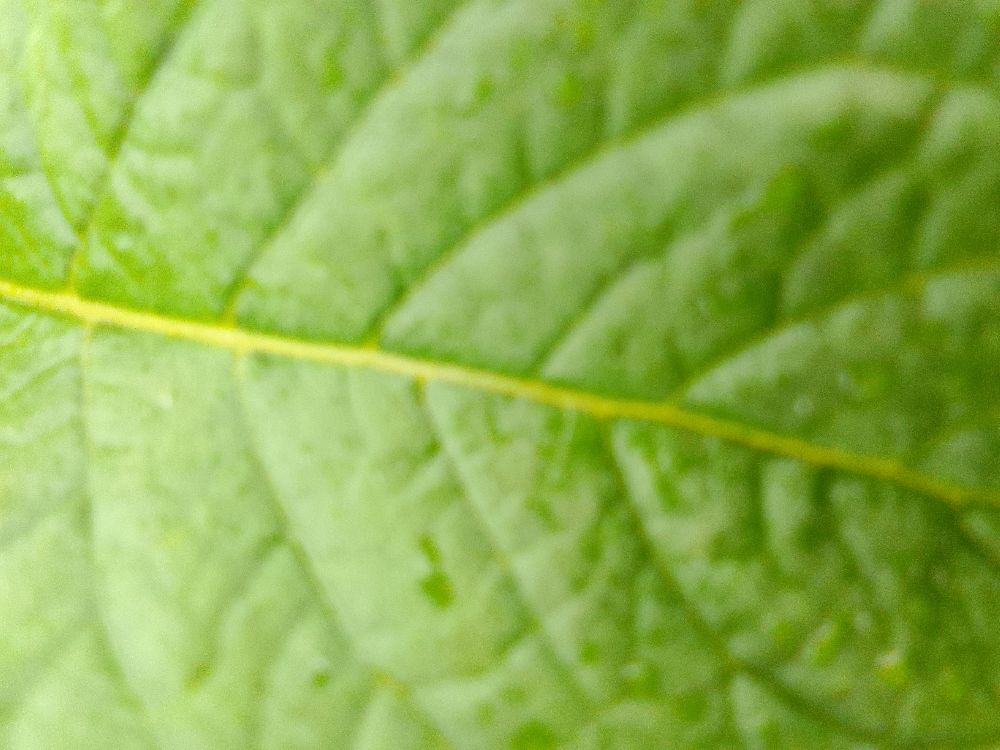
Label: Healthy